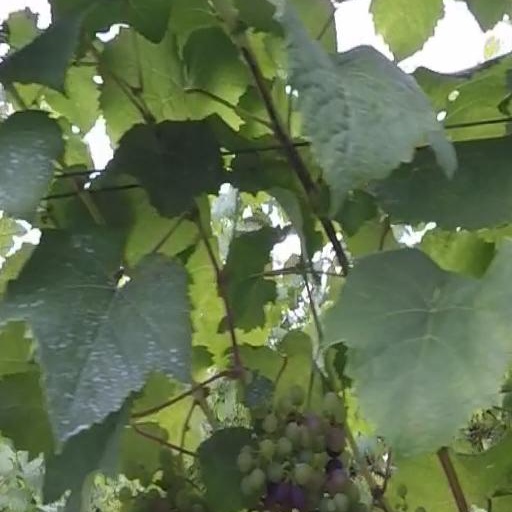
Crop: grape